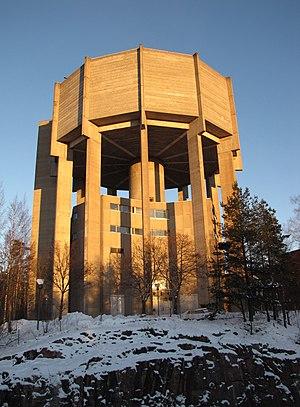
Aussi appelé Otnäs en suédois, Otaniemi est un quartier d'Espoo situé près de la frontière maritime que cette commune de Finlande partage avec Helsinki, la capitale. Partie du super-district appelé Suur-Tapiola, il accueille le siège social de plusieurs entreprises cotées à la bourse d'Helsinki, parmi lesquelles Nokia.
Le Château d'eau d'Otaniemi est un château d'eau situé dans le quartier d'Otaniemi à Espoo en Finlande.